Woody Harrelson filmography

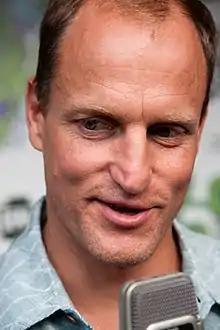
Harrelson at the 2009 premiere of "Zombieland"

Woody Harrelson is an American actor who made his film debut as an uncredited extra in "Harper Valley PTA" (1978). His breakthrough role was as bartender Woody Boyd on the NBC sitcom "Cheers" (1985–1993), which garnered Harrelson a Primetime Emmy Award for Outstanding Supporting Actor in a Comedy Series from a total of five nominations. He would later reprise the character in other television shows, such as "Frasier" and "The Simpsons". In 1992, Harrelson starred opposite Wesley Snipes in "White Men Can't Jump". He then appeared in the Oliver Stone-directed "Natural Born Killers" (1994) alongside Tommy Lee Jones and Robert Downey Jr. For his performance as free-speech activist Larry Flynt in "The People vs. Larry Flynt" (1996) he was nominated for a Golden Globe Award for Best Actor and an Academy Award for Best Actor. He next appeared in "The Thin Red Line" (1998).